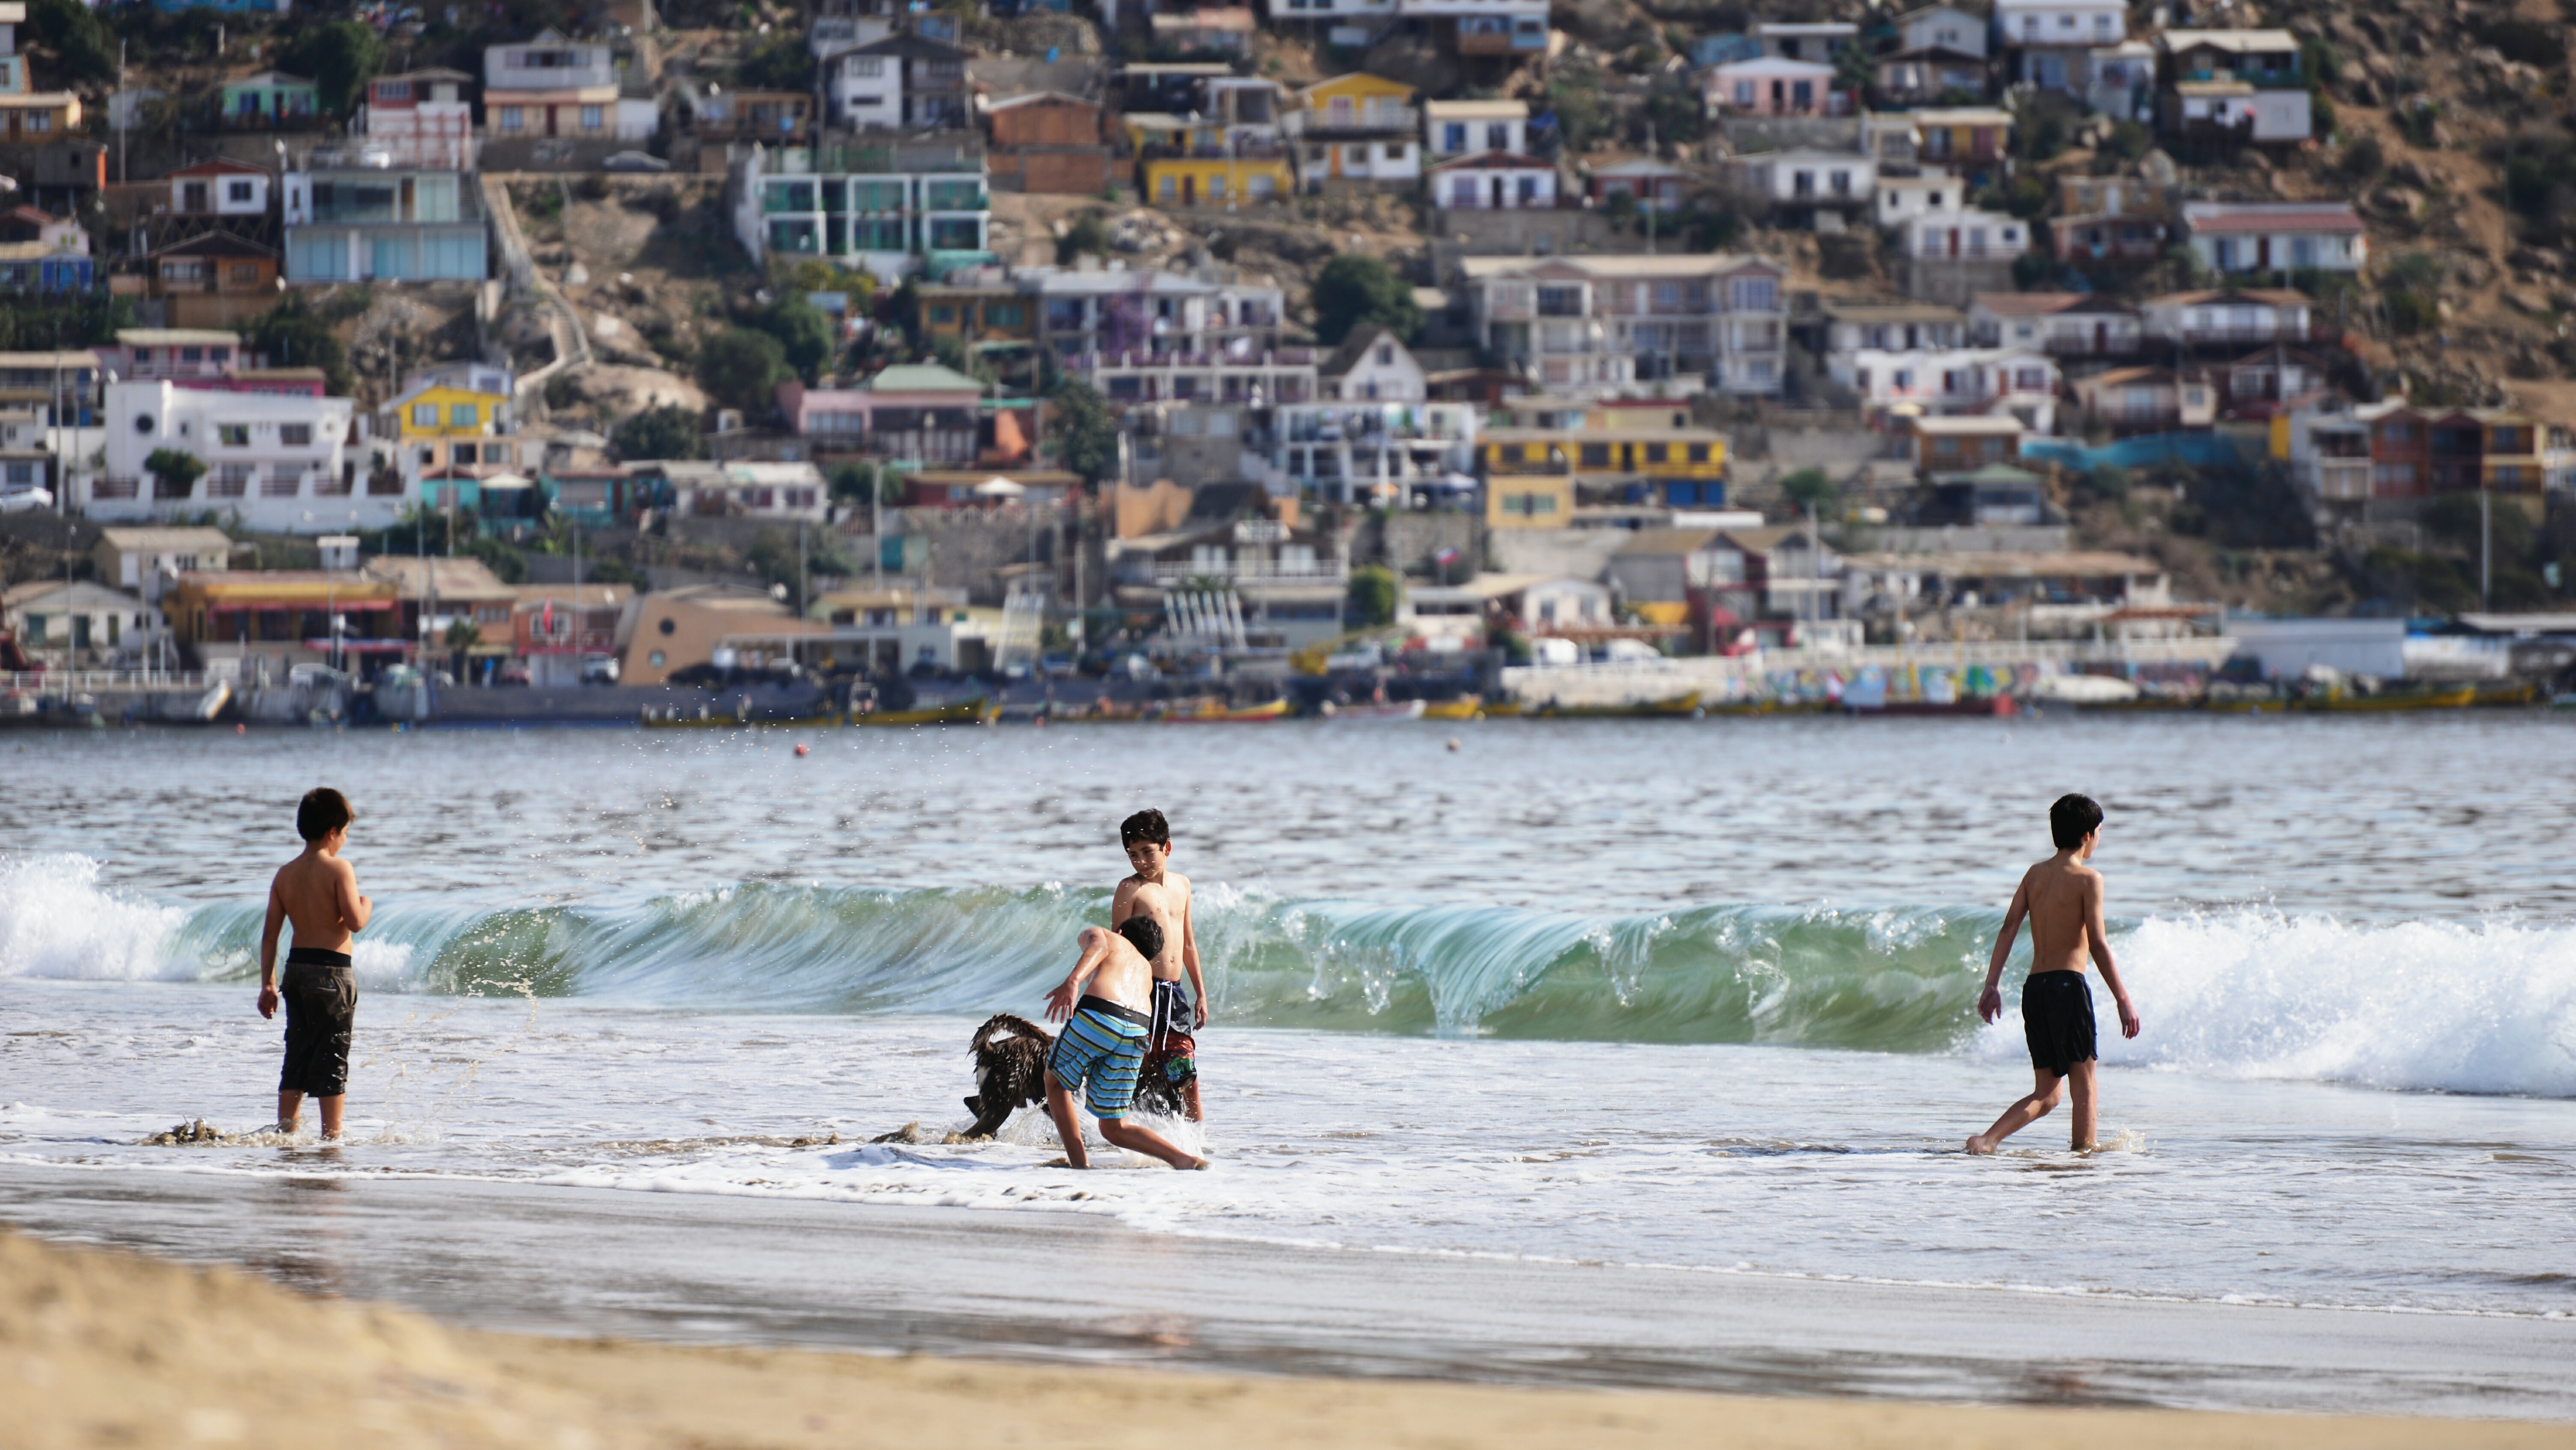
beach, sea, coast, sand, ocean, people, shore, wave, vacation, cove, bay, chile, body of water, bathroom, children, coquimbo, guanaqueros, iv region